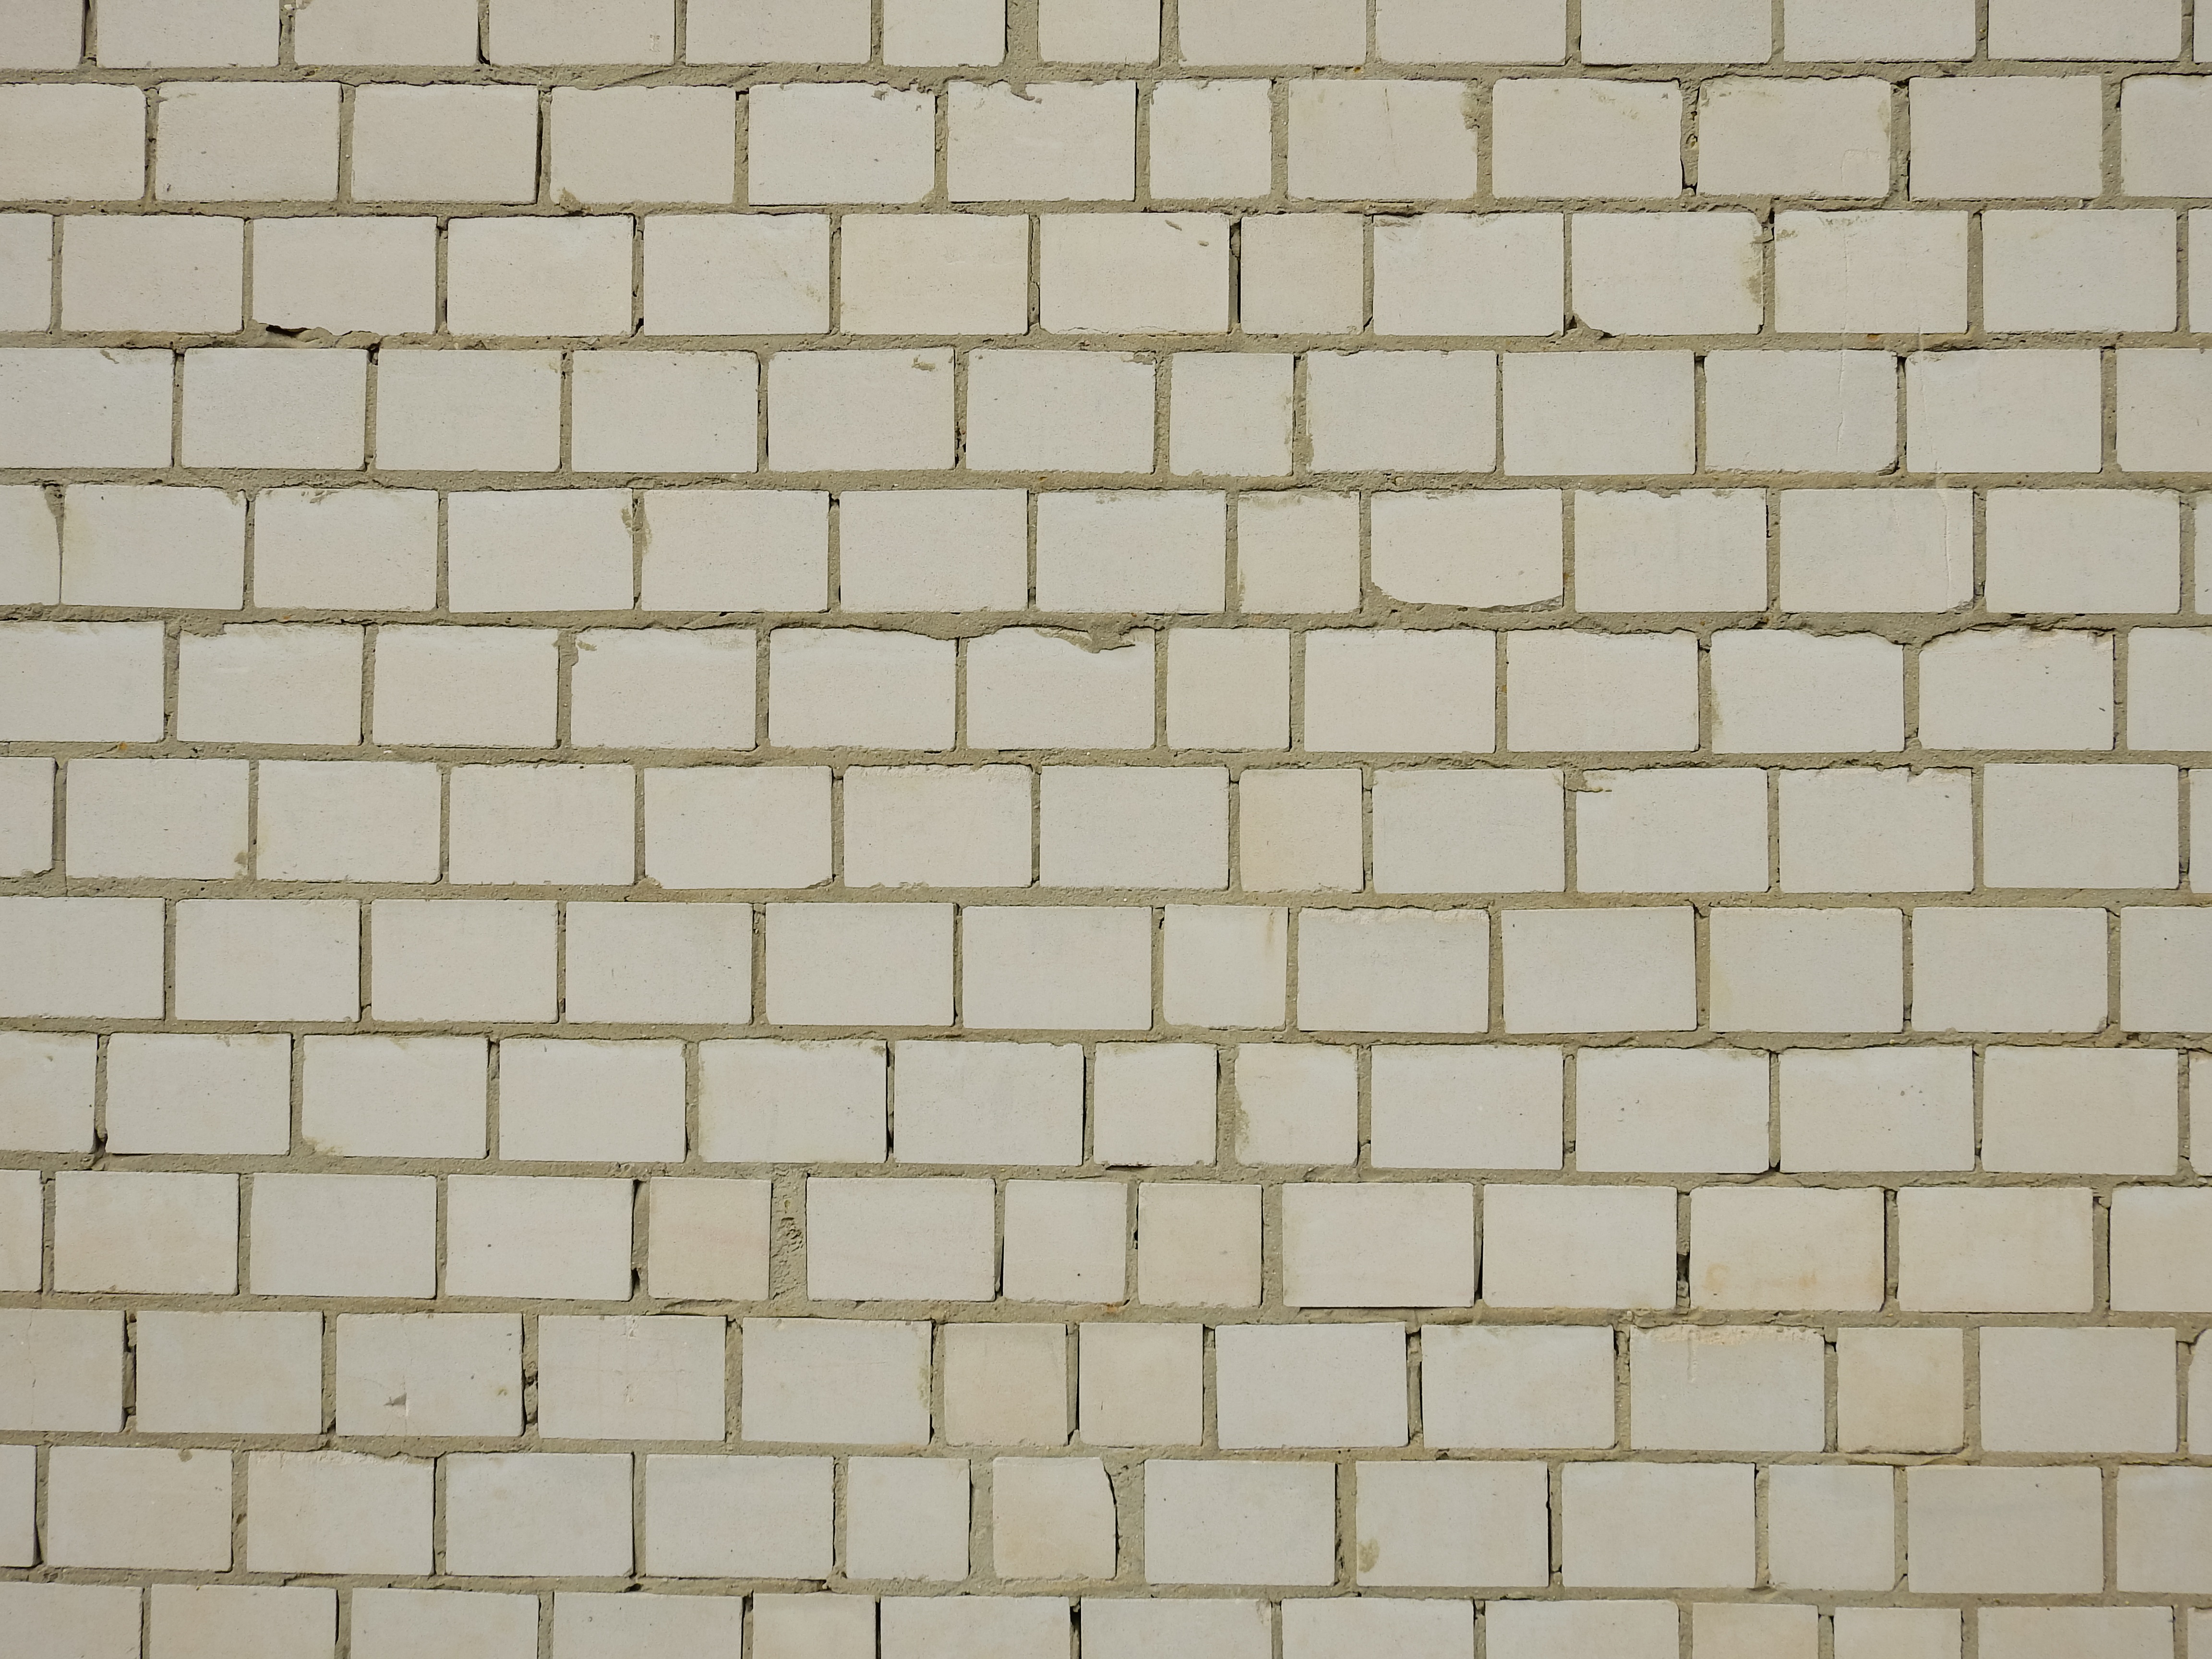
texture, floor, cobblestone, wall, stone, pattern, tile, stone wall, brick, material, art, background, design, mosaic, wallpaper, brickwork, flooring, road surface